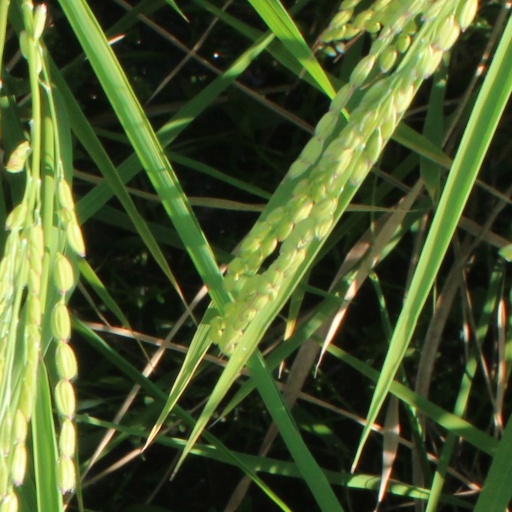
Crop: rice